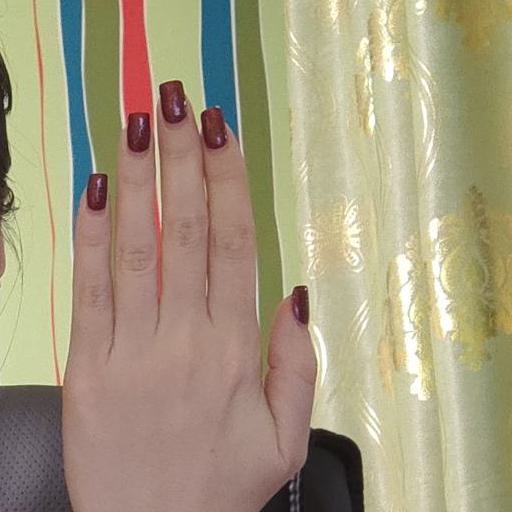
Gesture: stop_inverted